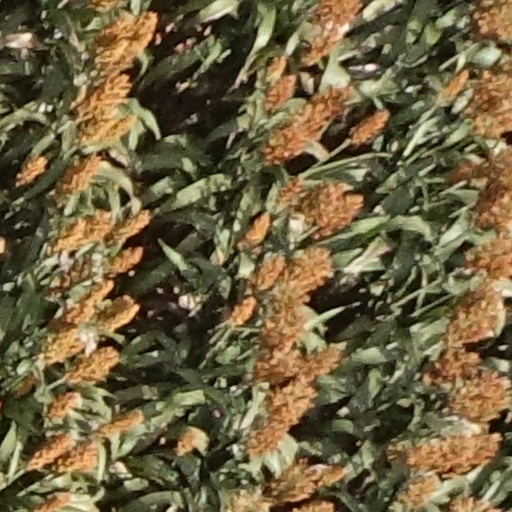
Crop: sorghum